Gunung Leuser National Park

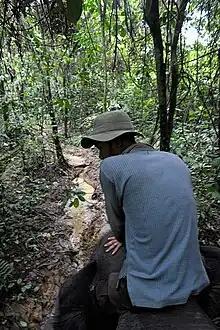
Elephant jungle patrol near Tangkahan

Low-impact ecotourism can be one of the most important sustainable, nonconsumptive uses of Leuser, thereby giving local communities powerful incentives for conservation. Given the opportunities to view wildlife such as orangutans, some experts view ecotourism as a major potential source of revenue for communities living around Leuser.